Arjun Mathur

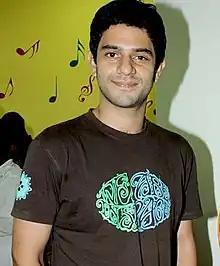
Mathur at the studio of Radio Mirchi promoting his film "I Am" (2010)

Arjun was also seen in "The Gone Game" - a suspense thriller series set/conceived, shot and released during the COVID-19 lockdown in 2020.